Bates College

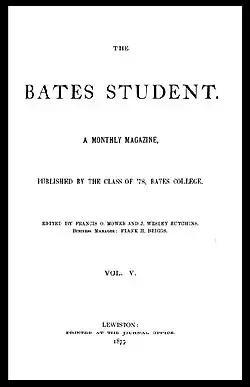
"The Bates Student" (1877) is the oldest coeducational college newspaper in the United States.

Founded in 1955, the Bates College Museum of Art holds contemporary and historic pieces. In the 1930s, the college secured a private holding from the Museum of Modern Art of Vincent van Gogh's Starry Night, for students participating in the 'Bates Plan'. It holds 5,000 pieces and objects of contemporary domestic and international art. The museum holds over 100 original artworks, photographs and sketches from Marsden Hartley. The MoA offers numerous lectures, artist symposiums, and workshops. The entire space is split into three components, the larger Upper Gallery, smaller Lower Gallery, and the Synergy Gallery which is primarily used for student exhibits and research. Almost 20,000 visitors are attracted to the MoA annually.